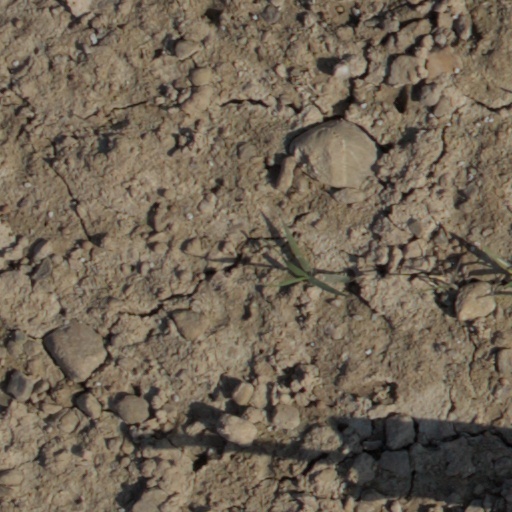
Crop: wheat